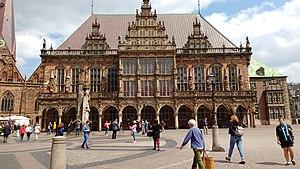
Brême, ou en forme longue Municipalité de Brême, est une ville hanséatique de 550 000 habitants du Nord-Ouest de l'Allemagne. C'est une ville portuaire située le long du fleuve Weser, à environ 60 kilomètres au sud de son estuaire en mer du Nord. Brême constitue l'une des deux villes enclavées dans le Land de Basse-Saxe appartenant à celui de Brême